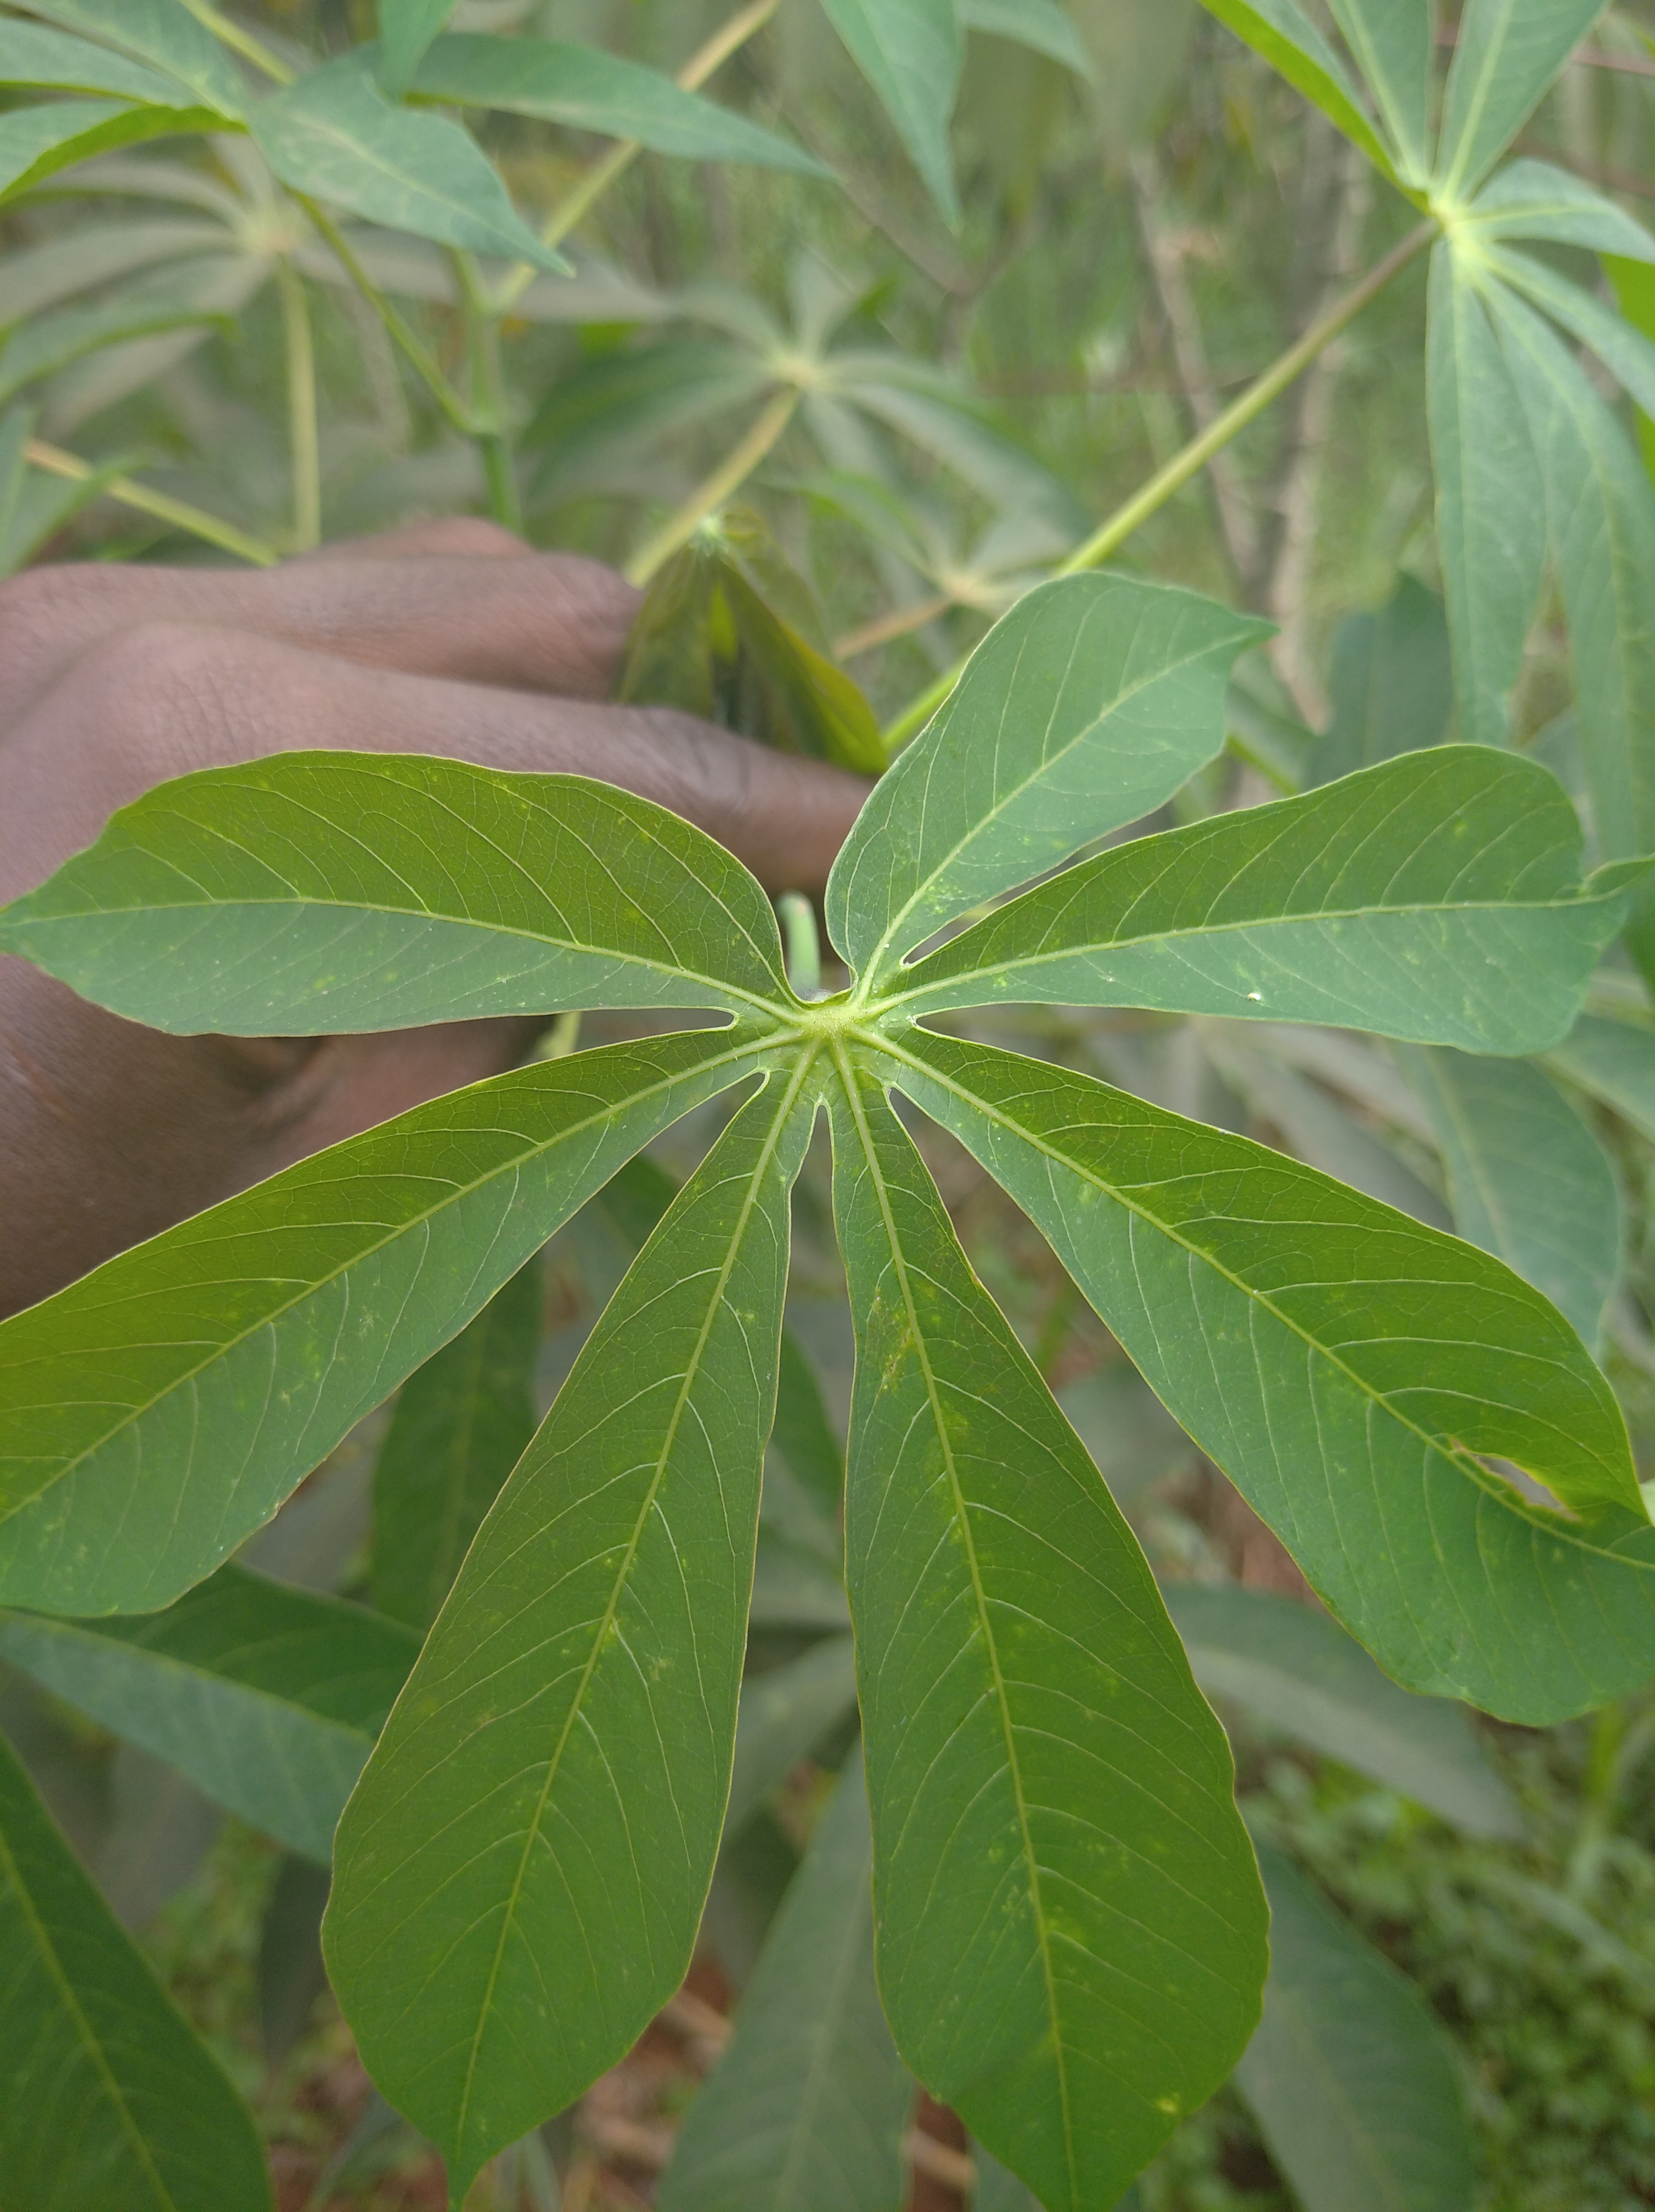
Label: healthy